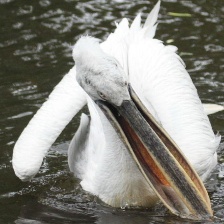
Species: DALMATIAN PELICAN
Scientific name: PELECANUS CRISPUS